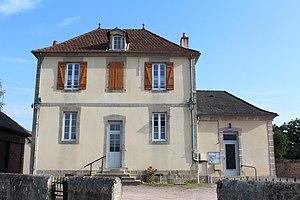
Mairie de Saint-Nizier-sur-Arroux.
Saint-Nizier-sur-Arroux est une commune française située dans le département de Saône-et-Loire en région Bourgogne-Franche-Comté.